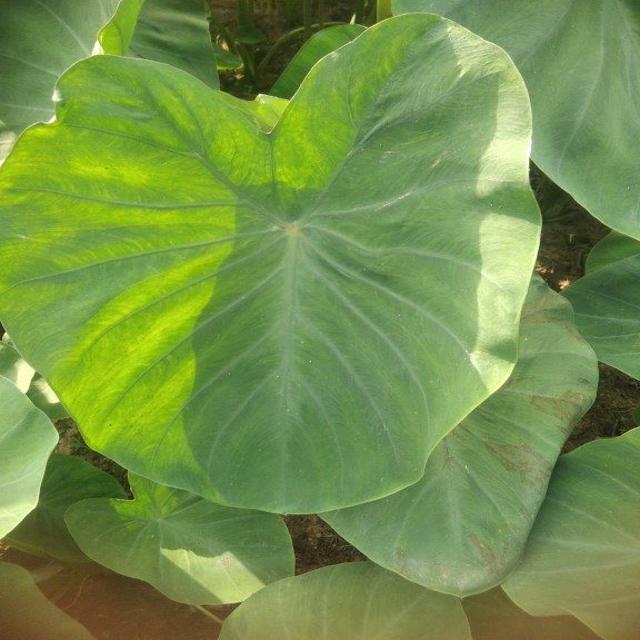
Label: Healthy